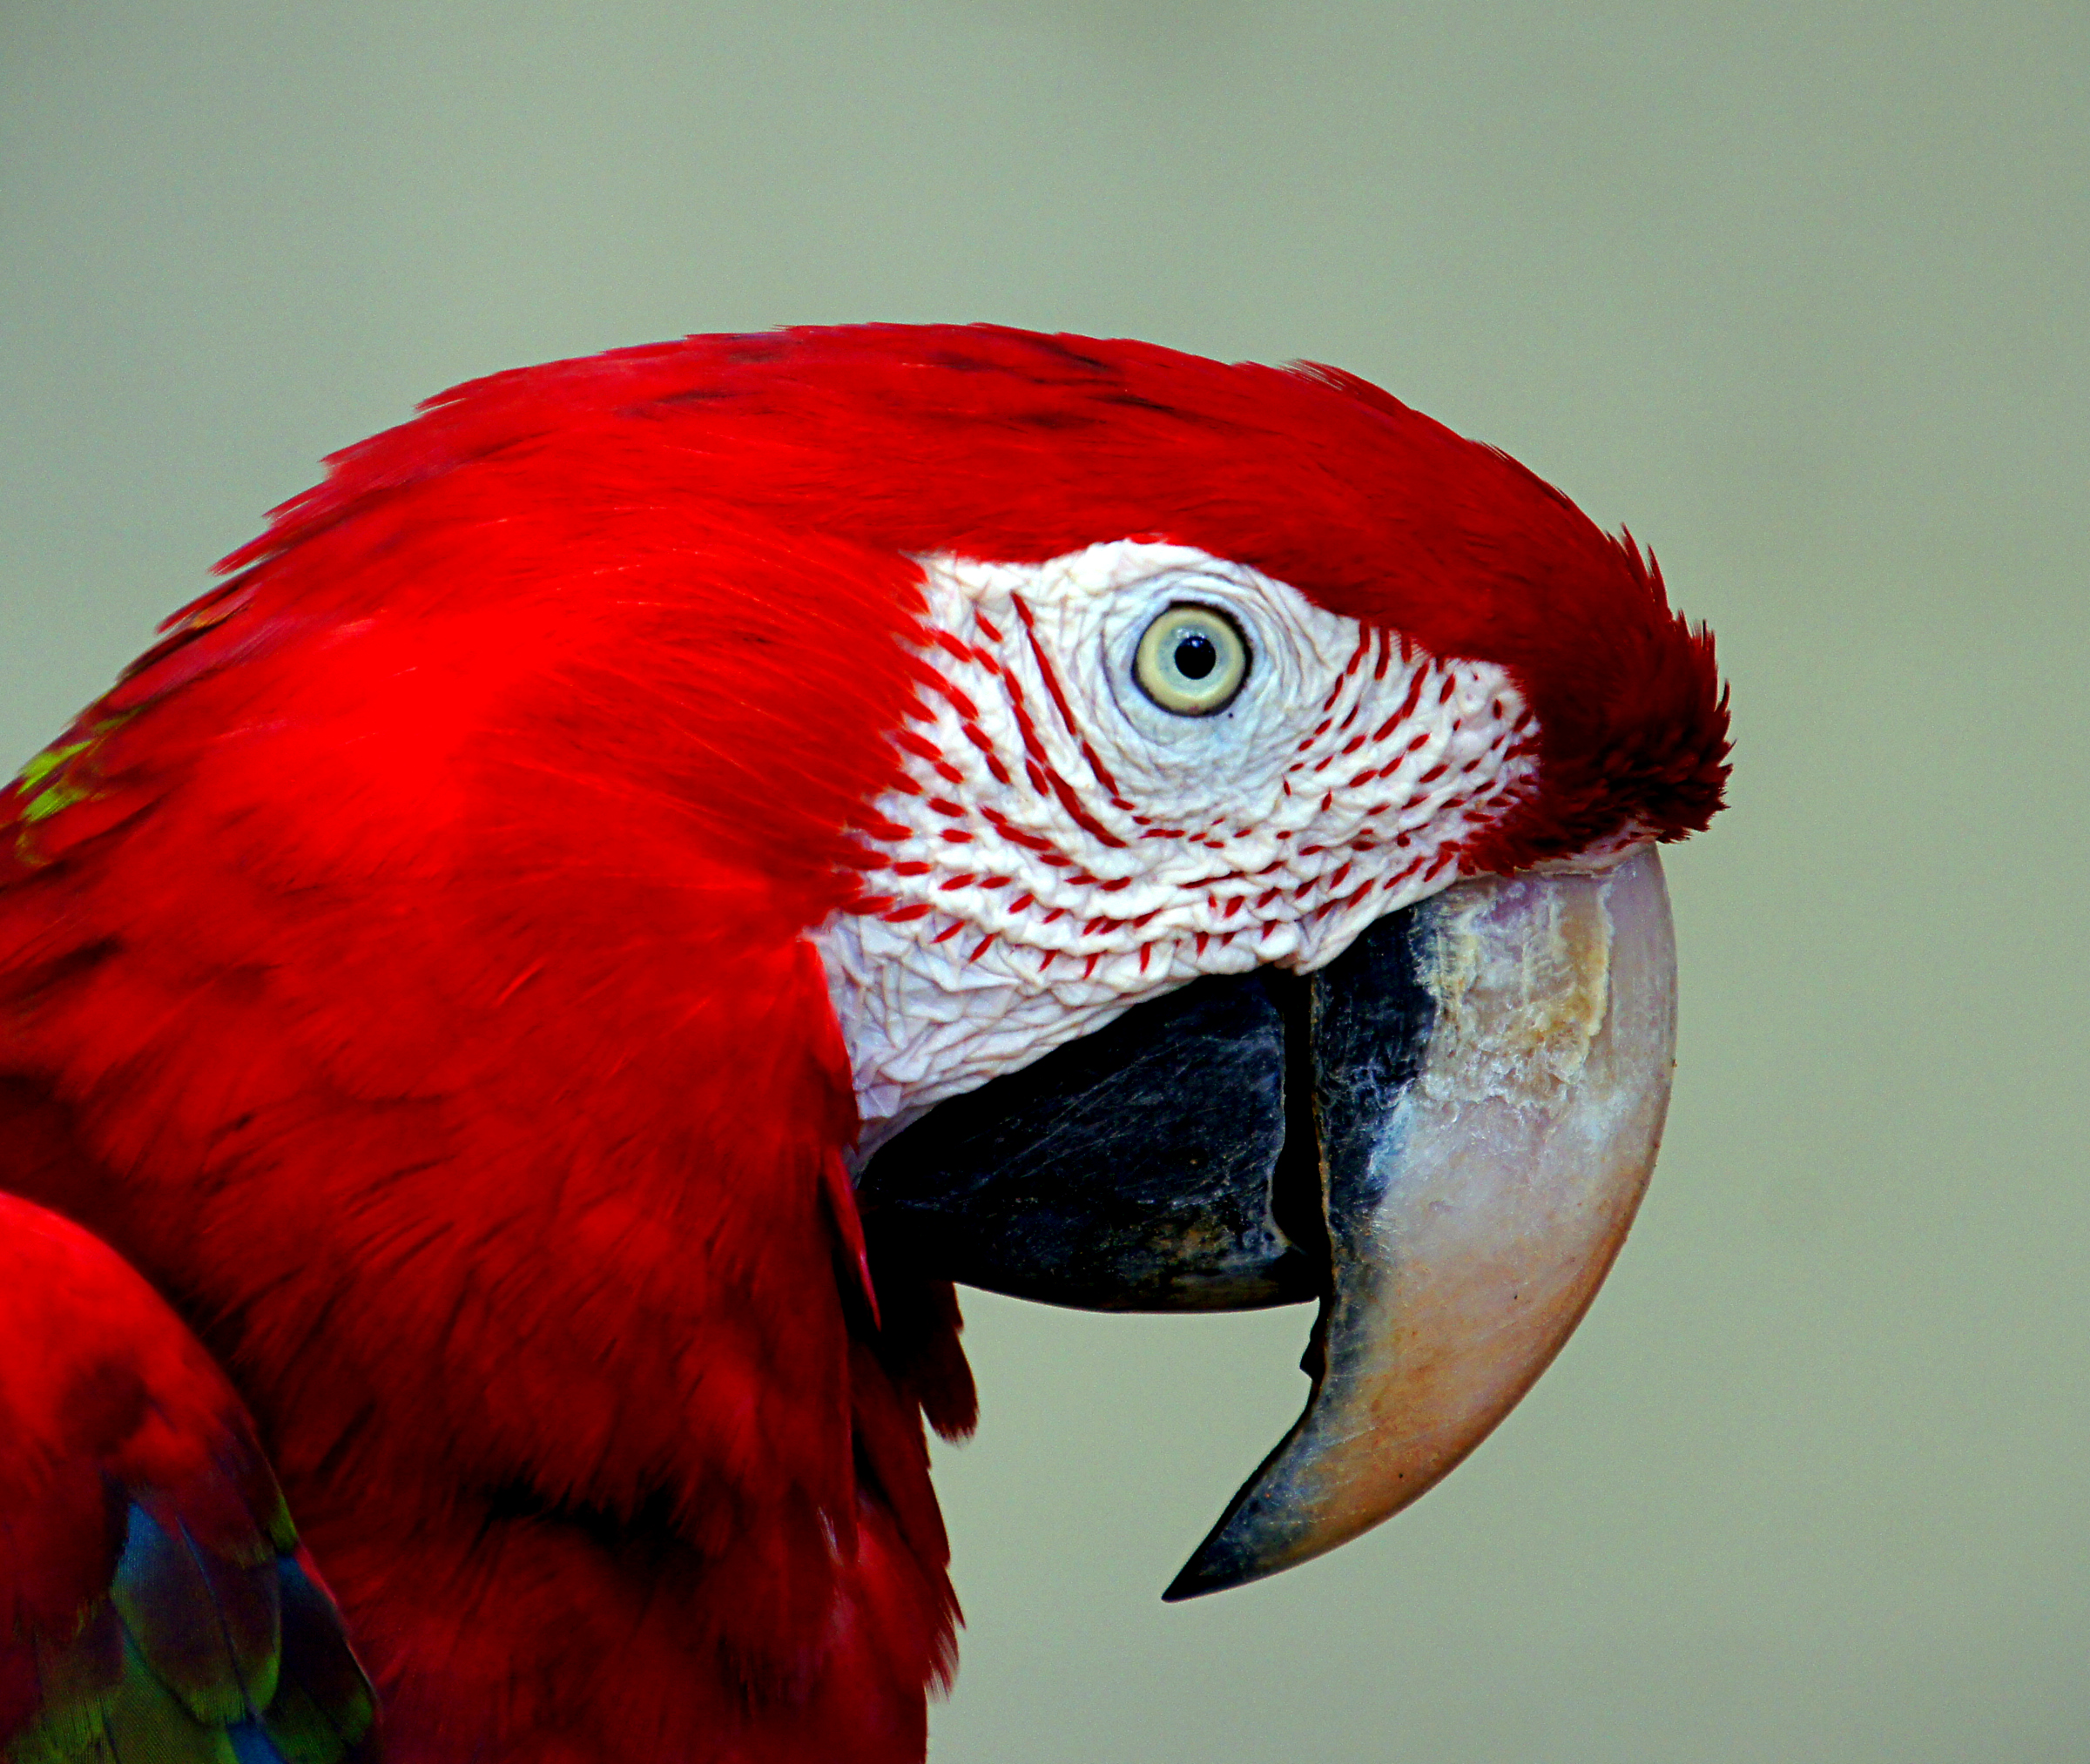
bird, wing, red, beak, fauna, lorikeet, macaw, close up, vertebrate, parrot, flickrsbestcreatures, sonydslra580, tamron18270, kaulalumpabirdpark, mccaw, redparrot, beck, aramacao